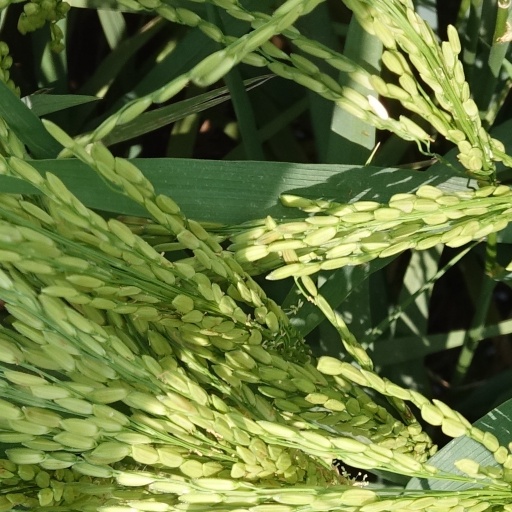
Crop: rice